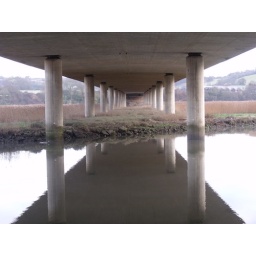
Taken under the road bridge on the River Teign, Newton Abbot.